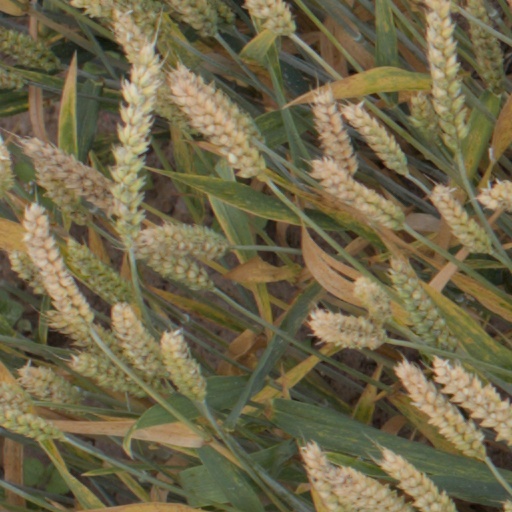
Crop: wheat